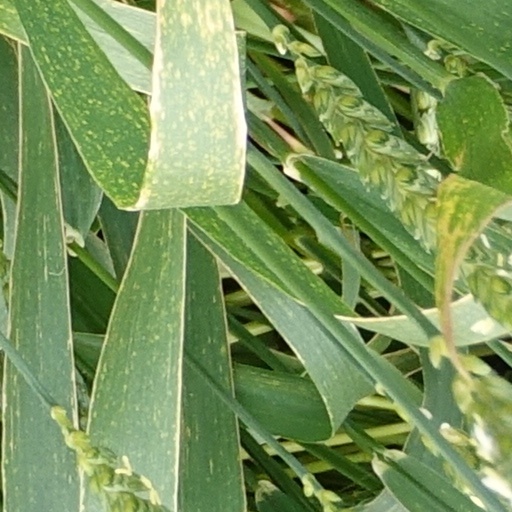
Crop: wheat